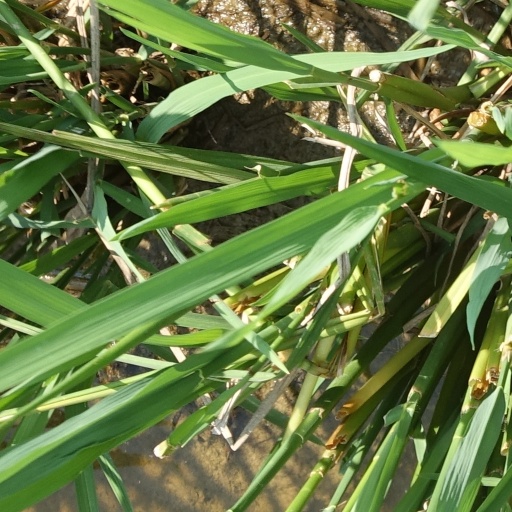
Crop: rice